HyperMach SonicStar

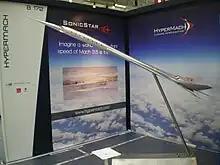
3m long model at the 2011 Paris Airshow (Le Bourget)

The SonicStar was a proposed high-supersonic aircraft business jet designed by SonicStar SAS led by Bernard Rousset and motorized by HyperMach.